Ouida MacDermott

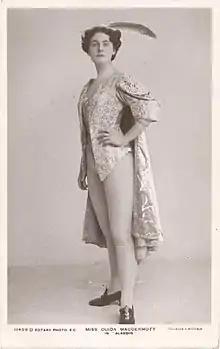
Ouida MacDermott in the title role in "Aladdin" at Bristol (1908)

Ouida MacDermott (24 May 1889 – 29 October 1980) was a British singer and actress whose career was mainly in music hall and as a principal boy in pantomime during the Edwardian era. She appeared on one of the first television broadcasts in 1930.